Ambigram

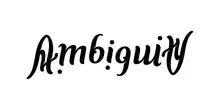
"Ambiguity", 180° rotational ambigram.

A calligram is text arranged in such a way that it forms a thematically related image. It can be a poem, a phrase, a portion of scripture, or a single word. The visual arrangement can rely on certain use of the typeface, calligraphy or handwriting. The image created by the words illustrates the text by expressing visually what it says, or something closely associated.